Qatari cuisine

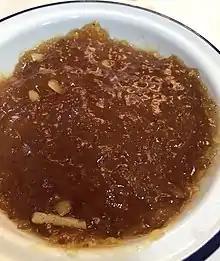
Sago

Madrouba is a spicy and comforting Qatari porridge made with chicken, overcooked rice, and a plethora of flavorings such as turmeric, cumin, cardamom, ginger, cloves, cinnamon, garlic, and black pepper. It is recommended to serve madrouba while it is still piping hot, preferably garnished with fresh lime zest.